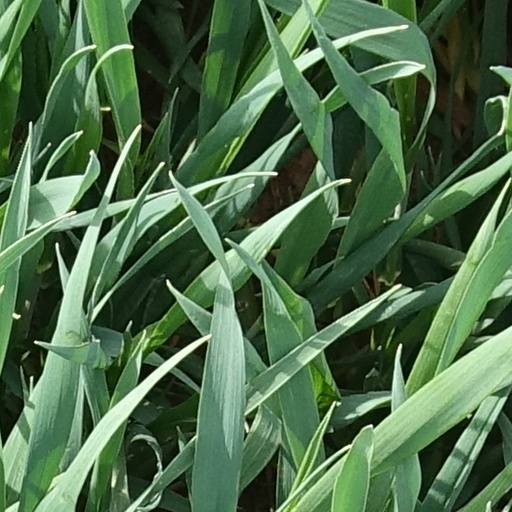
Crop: wheat